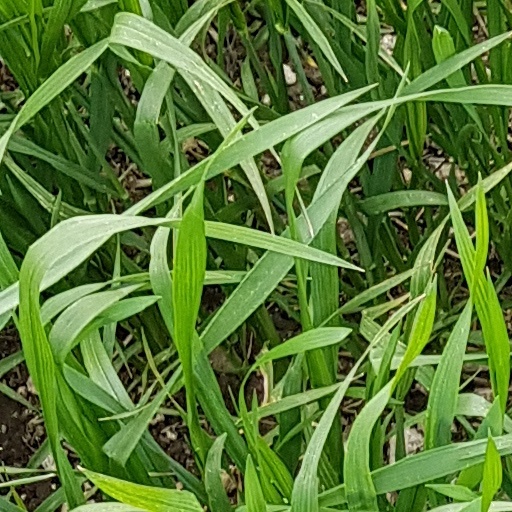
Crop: wheat